Guru Nanak Gurpurab

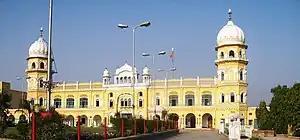
Gurdwara Nankana Sahib, Pakistan, the birthplace of Guru Nanak

Guru Nanak, the founder of Sikhism, was born on Puranmashi of Kattak in 1469, according to the Vikram Samvat calendar in Rai-Bhoi-di Talwandi in the present Shekhupura District of Pakistan, now Nankana Sahib. It is a Gazetted holiday in India. The controversial Bhai Bala Janamsakhi claims Guru Nanak was born on the Full Moon (Pooranmashi) of the Indian Lunar Month Kartik. The Sikhs have been celebrating Guru Nanak's Gurpurab around November for this reason, and it has been ingrained in Sikh Traditions.